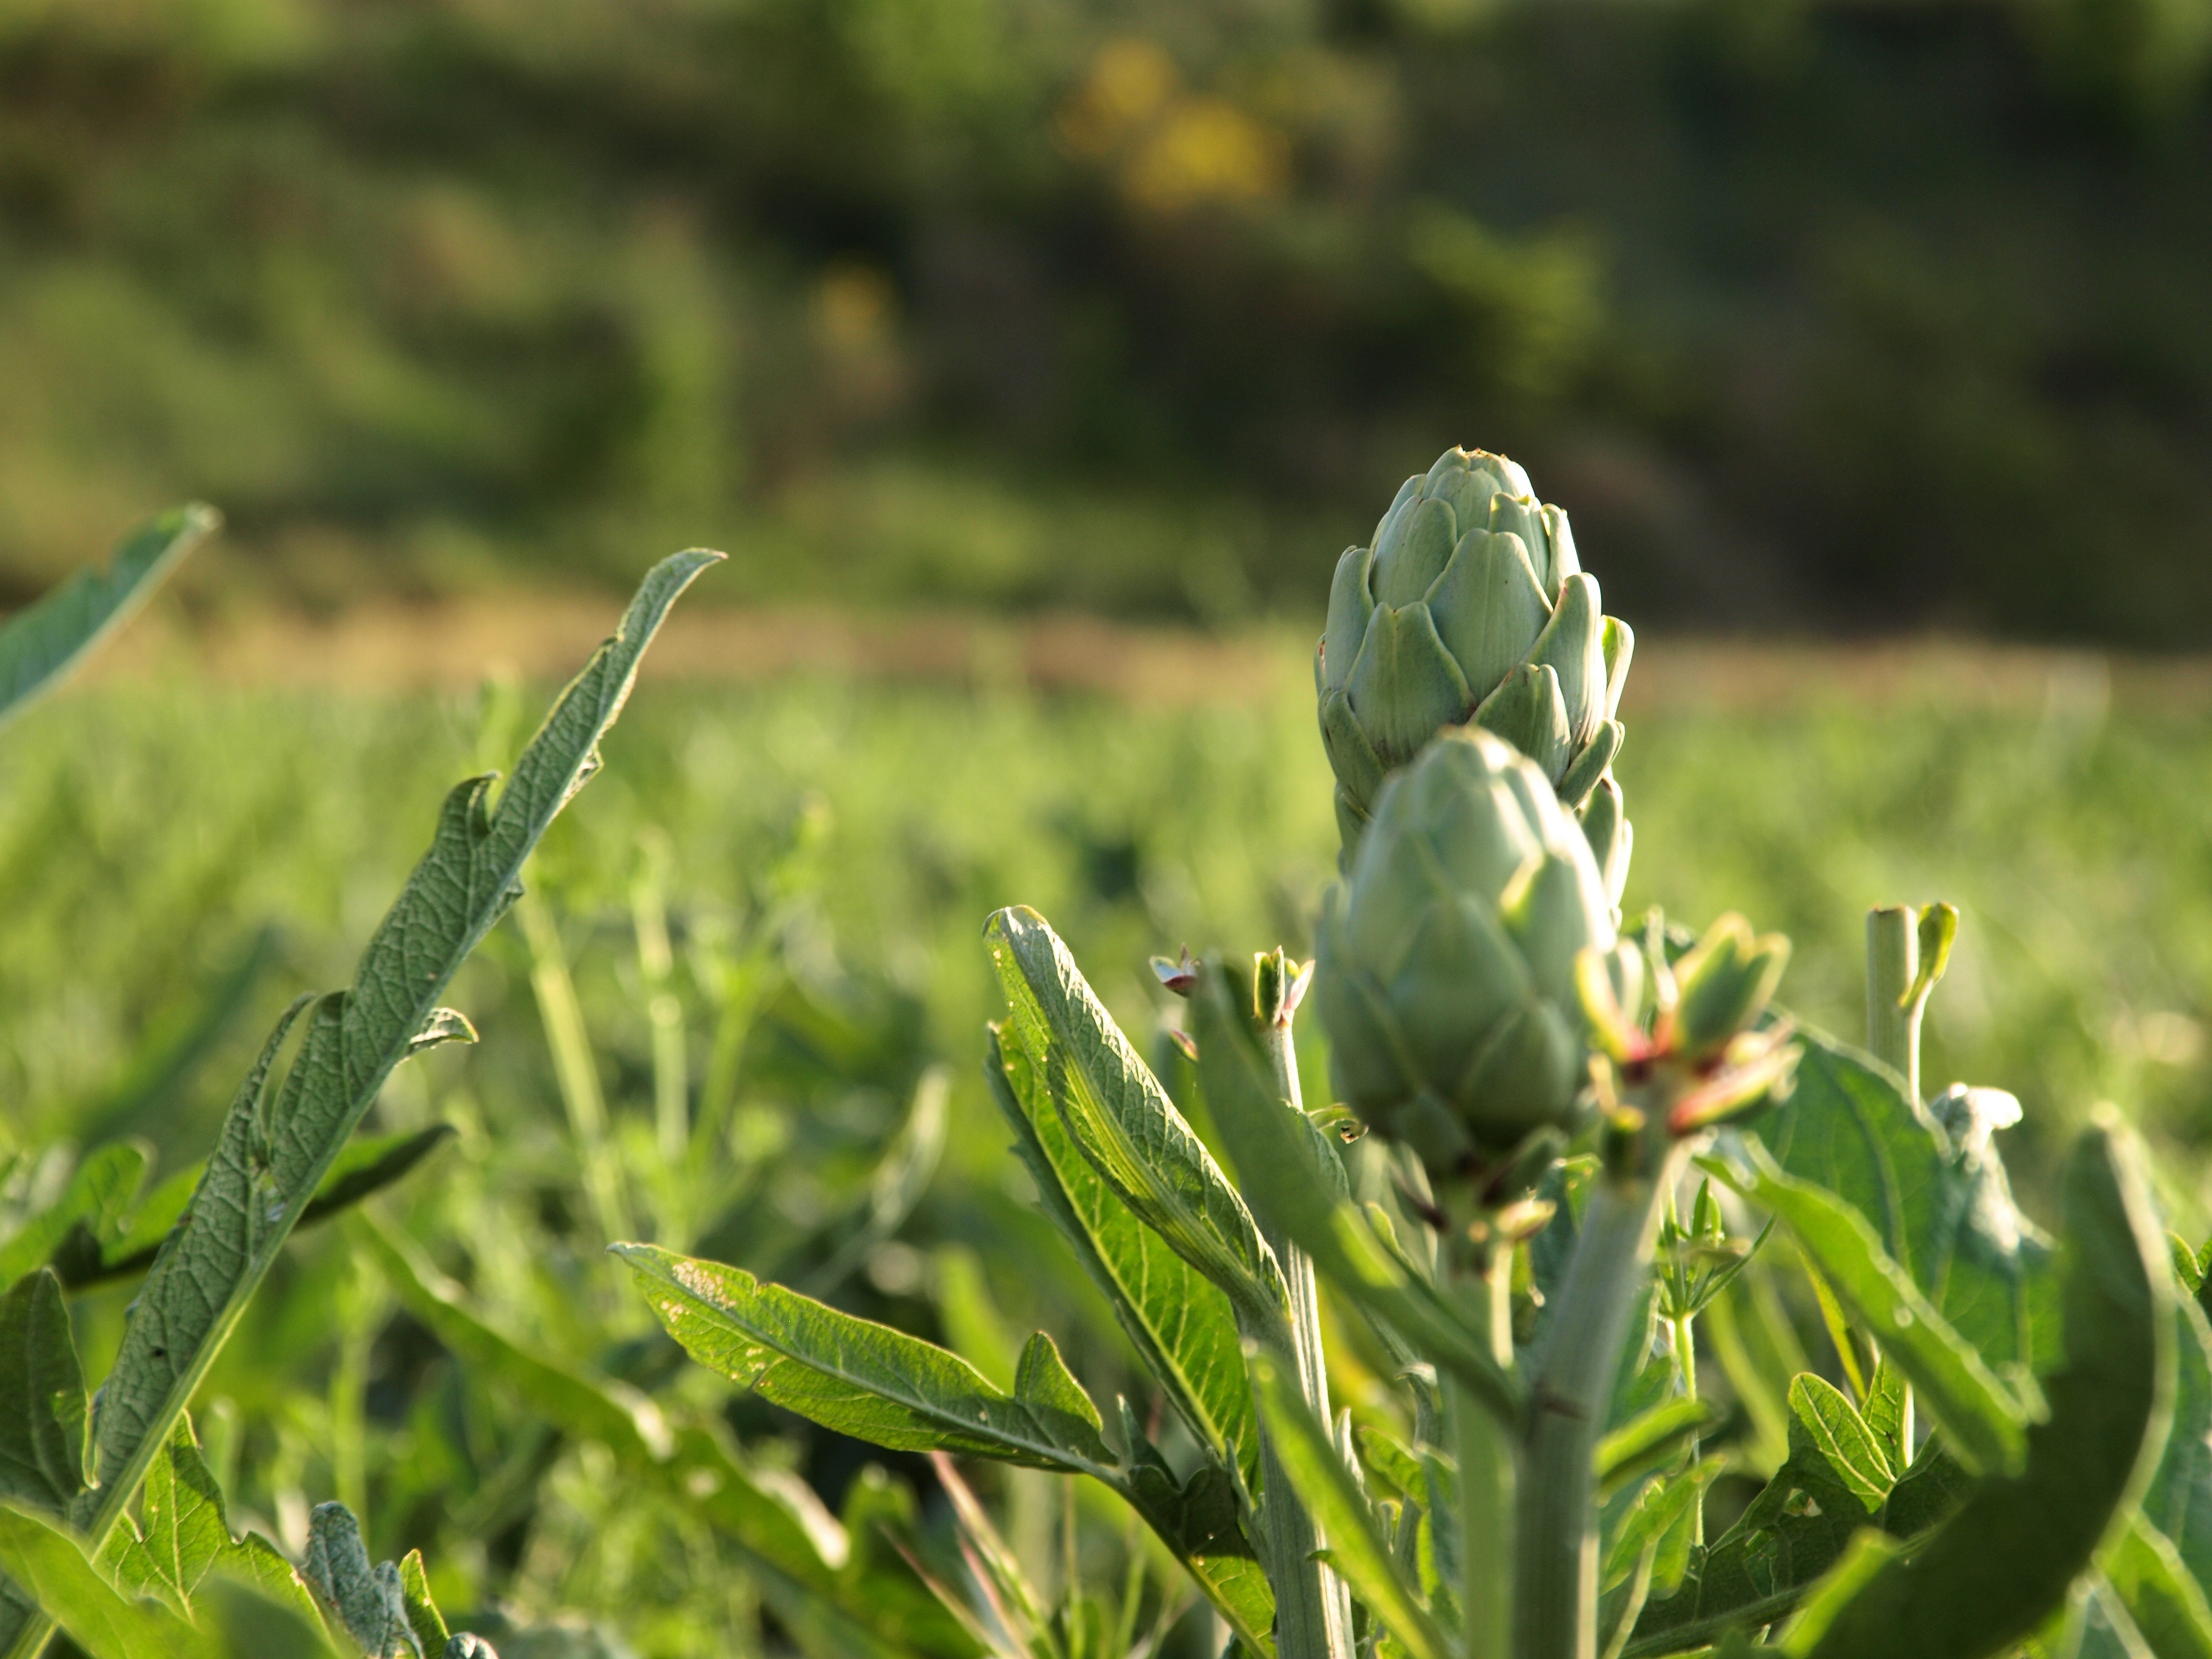
nature, grass, plant, field, lawn, meadow, leaf, flower, food, green, produce, crop, botany, agriculture, flora, fauna, wildflower, artichoke, power, thistle, macro photography, flowering plant, grass family, land plant